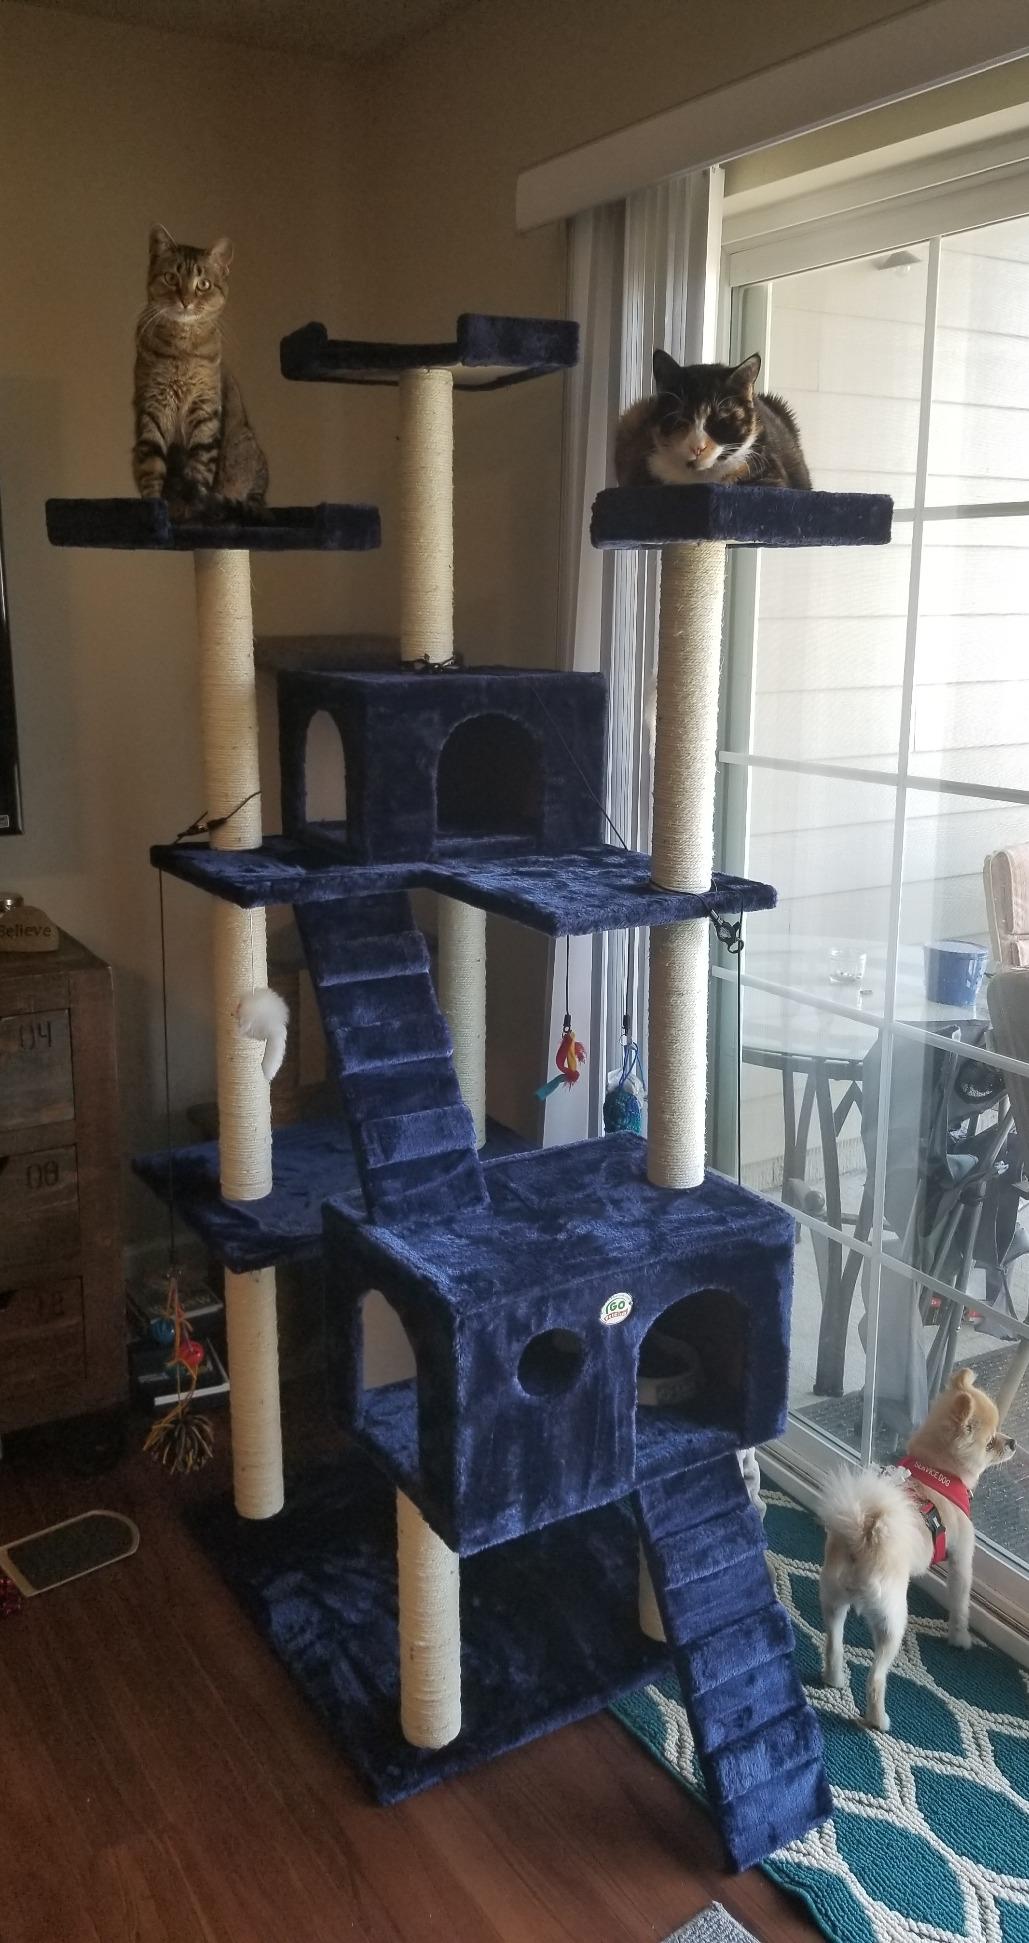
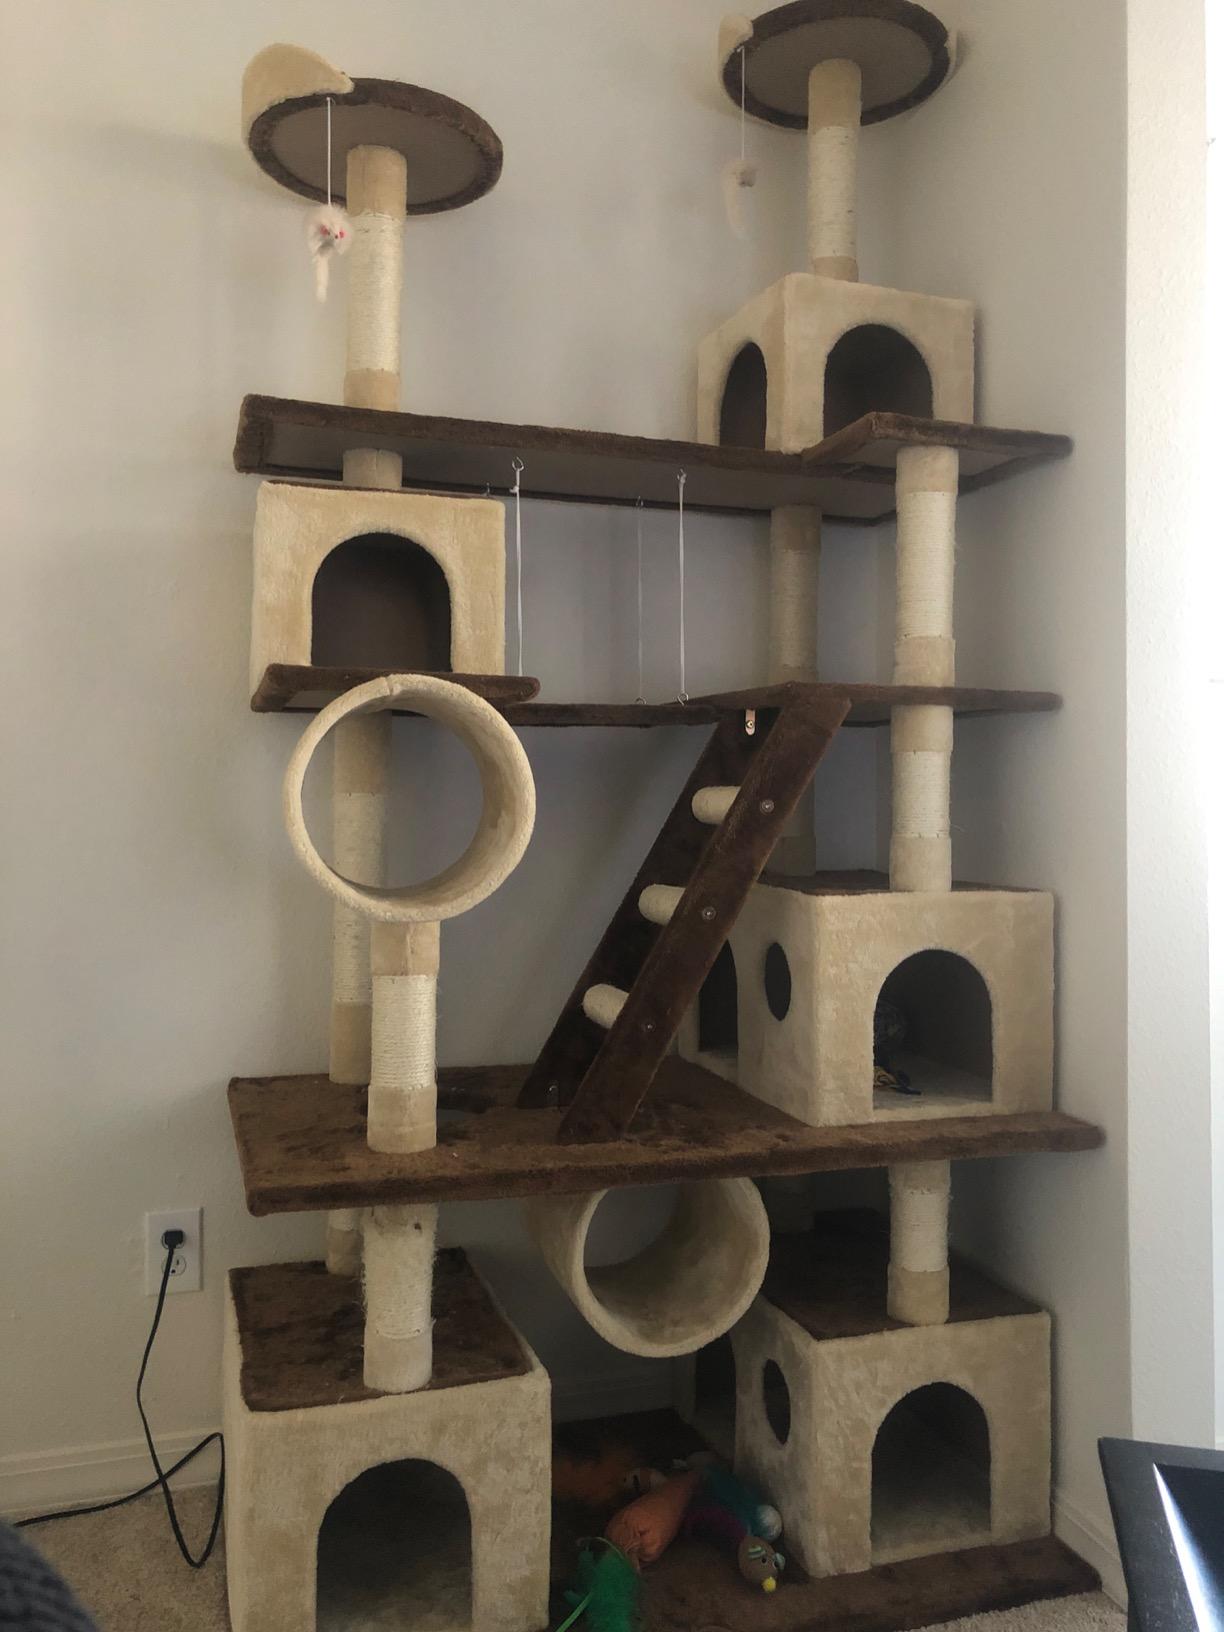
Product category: items_cat tree
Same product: no